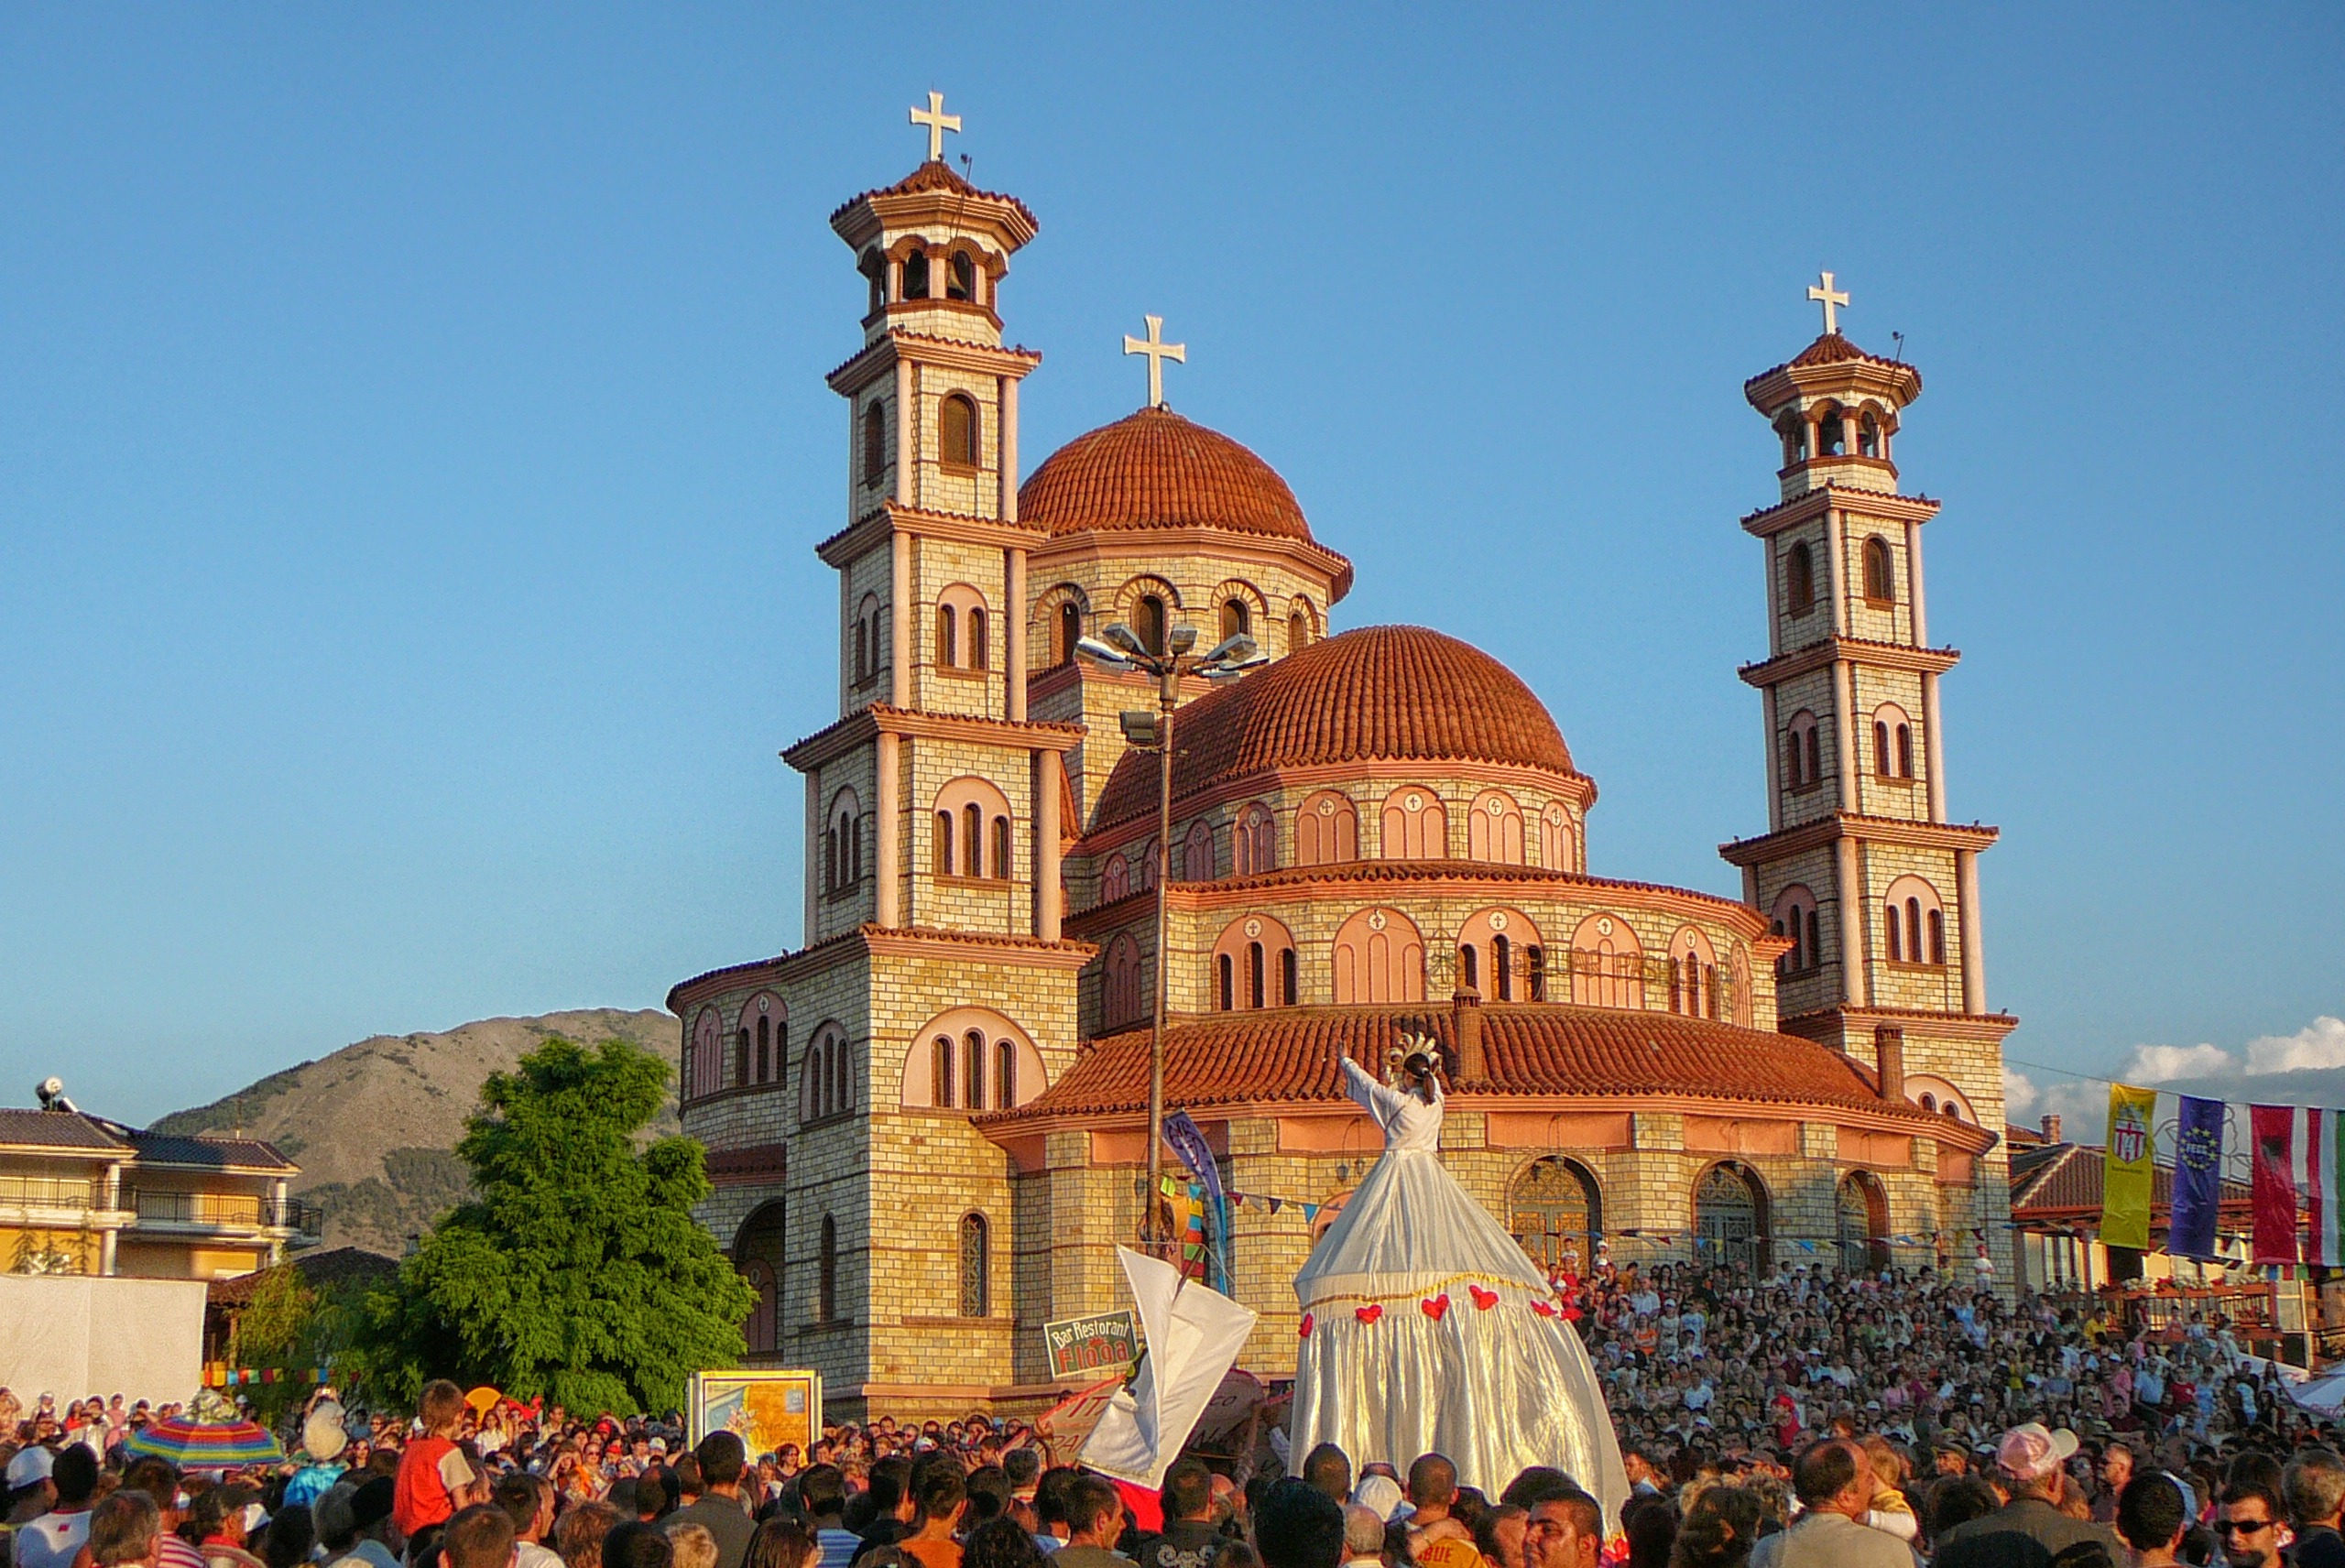
architecture, people, sky, town, urban, celebration, tower, landmark, church, cathedral, tourism, place of worship, outside, festival, clouds, buildings, basilica, albania, korce